Folsom point

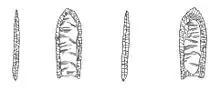
Folsom Point from Blackwater Draw, New Mexico

Compared to Clovis points, Folsom points are usually shorter and thinner, and the central groove is much longer, often extending more than half the length of the blade.